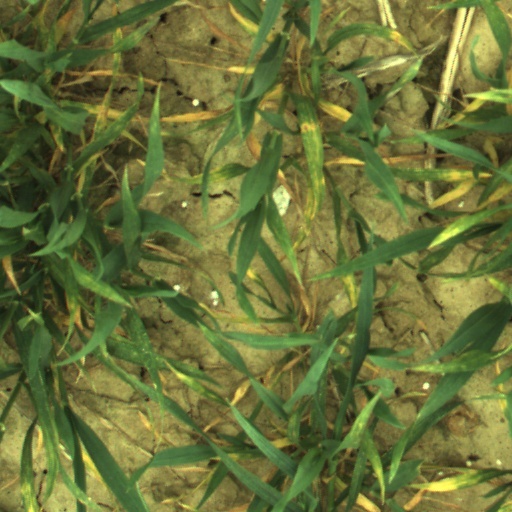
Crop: wheat